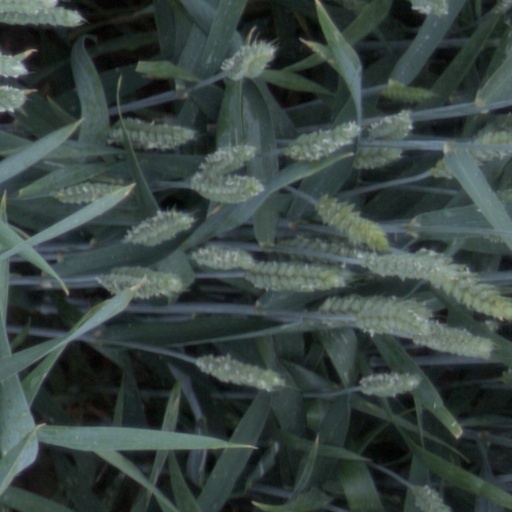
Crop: wheat